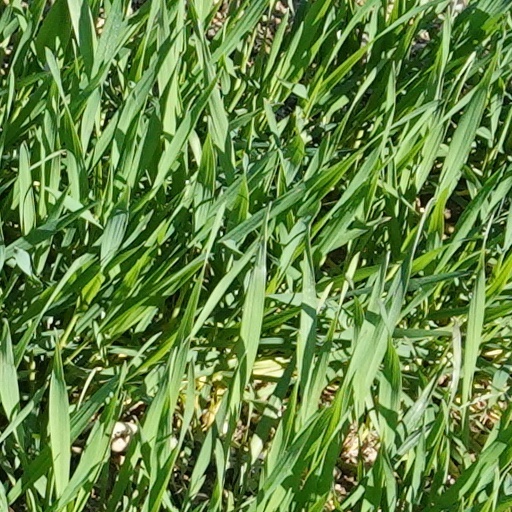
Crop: wheat